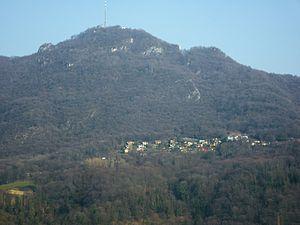
Carabbia est un quartier de la ville de Lugano et une ancienne commune suisse du canton du Tessin